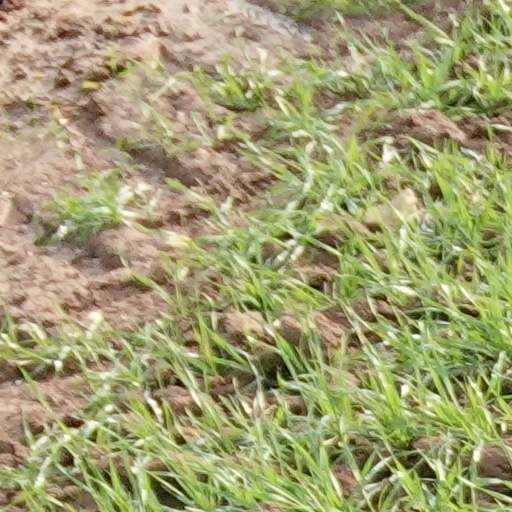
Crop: wheat